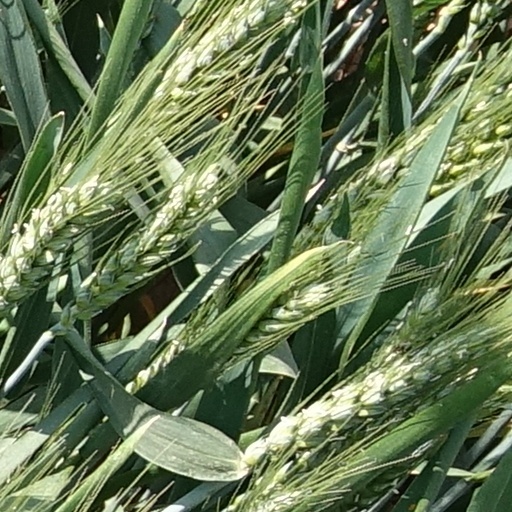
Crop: wheat